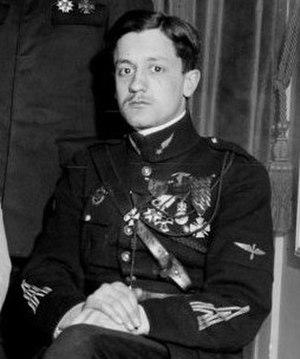
Georges Guynemer. Détail d'une photographie prise pour l'Aéro-club de France avec un groupe d'officiers, probablement pilotes de guerre comme lui.
Georges Guynemer, né le 24 décembre 1894 à Paris et mort au combat le 11 septembre 1917 à Poelkapelle, est l'un des pilotes de guerre français les plus célèbres de la Première Guerre mondiale.